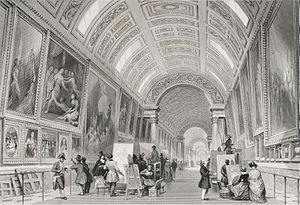
Vue de l'intérieur de la grande galerie du Louvre fréquentée par des touristes et des peintres. Gravure publiée par Fisher, Fils &amp
Louis Métezeau, né en 1560 à Dreux en Eure-et-Loir et mort en 1615 à Paris en Île-de-France, est un architecte du roi de France, d'une grande famille d'architecte sous Henry IV, la Régence et Louis XIII.
Le musée du Louvre est un musée situé à Paris, en France.